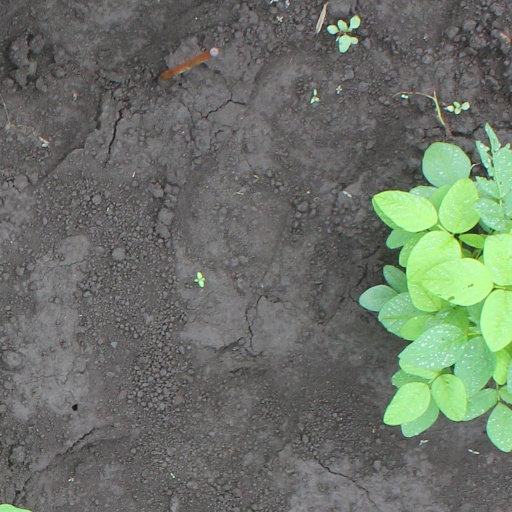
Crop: soybean